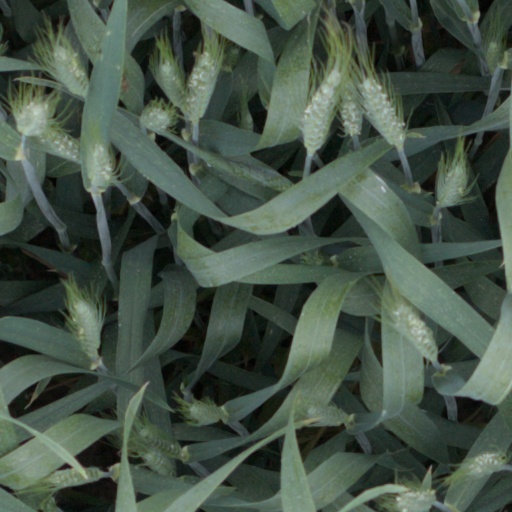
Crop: wheat